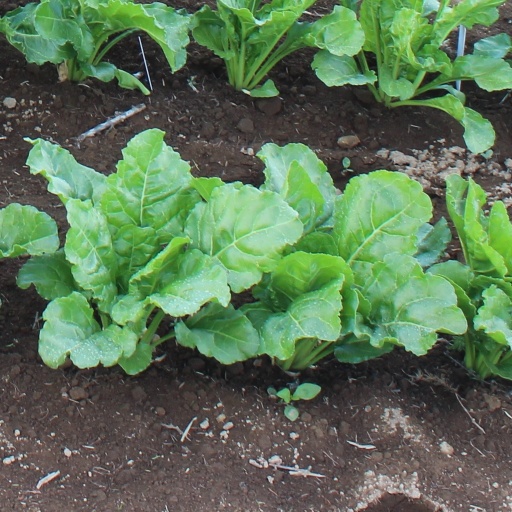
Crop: sugar beet